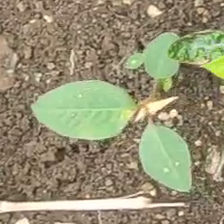
Weed species: Moti_dudhi(Euphorbia_geneculata_L)